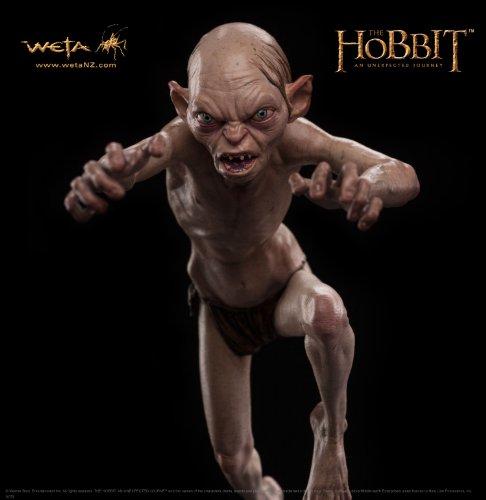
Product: Weta Workshop Hobbit Statue Gollum Enraged 1 6 Scale
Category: Toys & Games | Collectible Toys | Statues, Bobbleheads & Busts | Statues
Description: The Hobbit 16 scale holystone figure.
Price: $226.11
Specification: ProductDimensions:14.2x5.9x9.1inches|ItemWeight:3.68pounds|ShippingWeight:3.68pounds(Viewshippingratesandpolicies)|ASIN:B00CEXHFBI|Itemmodelnumber:870101122|Manufacturerrecommendedage:14yearsandup